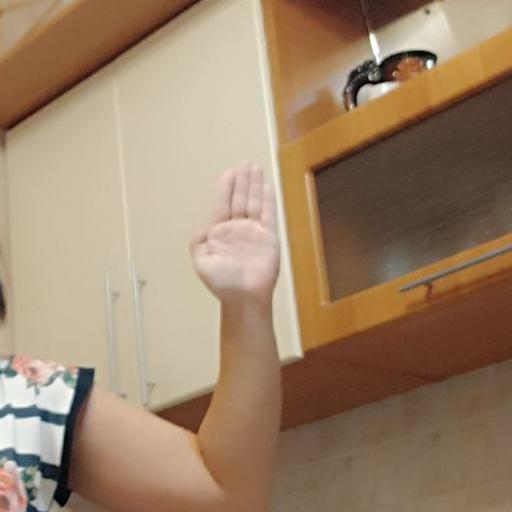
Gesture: stop